Chaos Dragon

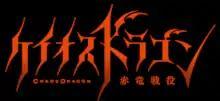

is a Japanese media franchise based on the Japanese role-playing game "Red Dragon" by Makoto Sanda, featuring characters created by Gen Urobuchi, Kinoko Nasu, Izuki Kogyoku, Simadoriru, and Ryōgo Narita.